Someșul Mic

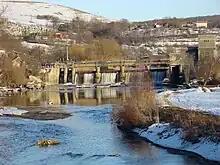
The Someșul Mic River at the Mănăstirea hydropower plant

The Someșul Mic ("Little Someș", Hungarian: "Kis-Szamos") is a river in north-western Romania (Cluj County). At its confluence with the Someșul Mare in Mica, the Someș is formed. Its total length is , and its drainage basin area is . It is formed at the confluence of two headwaters, "Someșul Cald" ("Warm Someș") and "Someșul Rece" ("Cold Someș"), that originate in the Apuseni Mountains. From the confluence, in Gilău, the Someșul Mic flows east and north through Cluj-Napoca, Apahida and Gherla, until it meets the Someșul Mare in Dej.